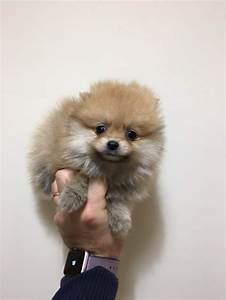
Label: dog